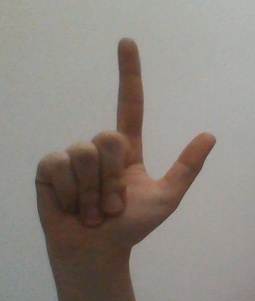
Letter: laam